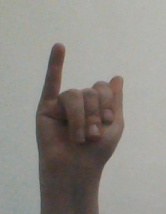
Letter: meem